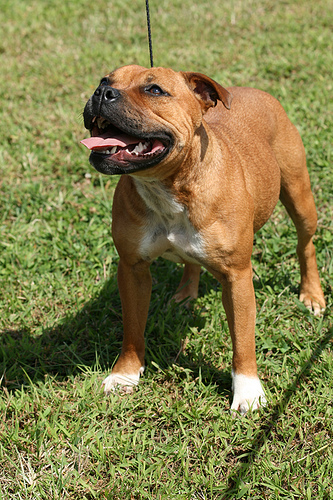
Breed: staffordshire bull terrier